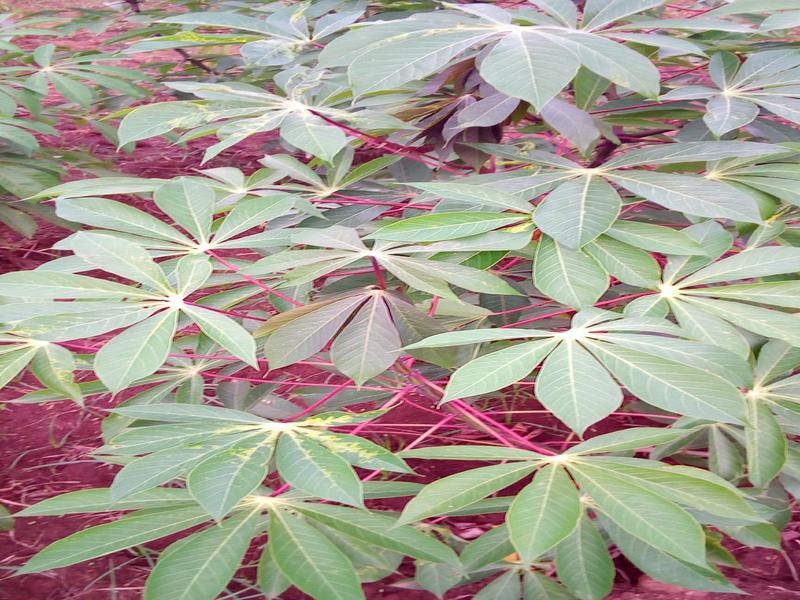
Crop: cassava
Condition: mosaic_disease